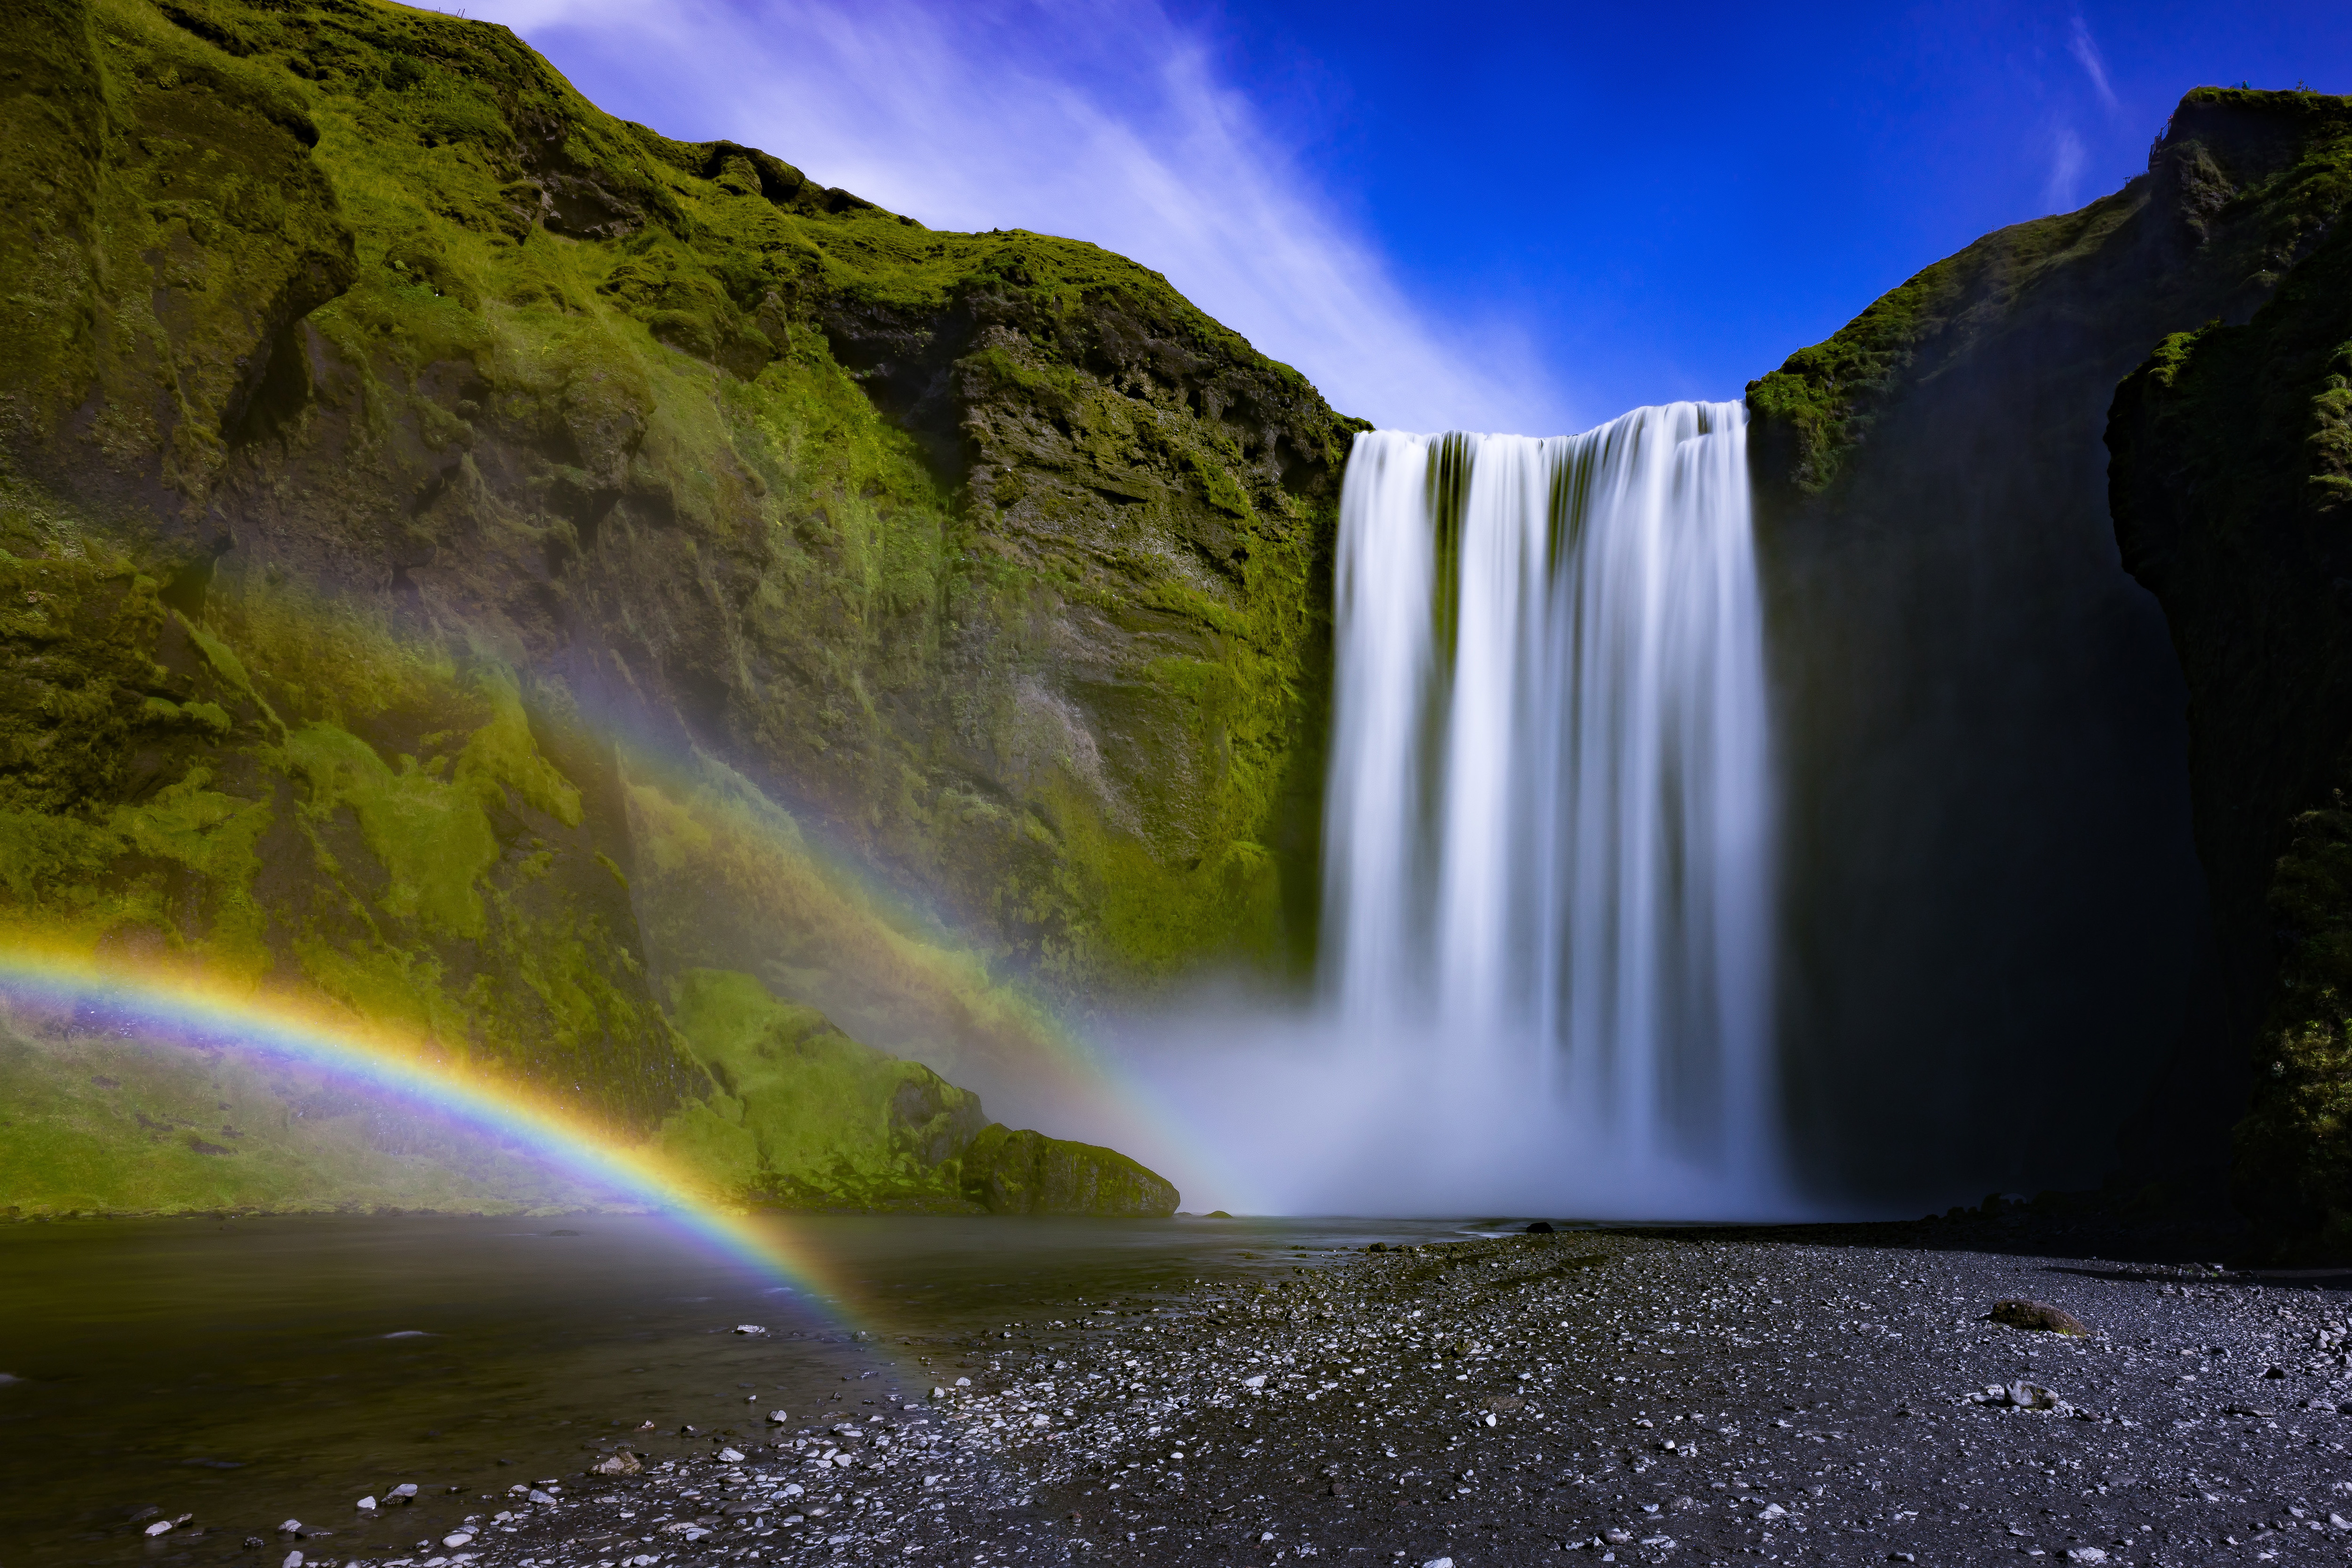
waterfall, body of water, nature, natural landscape, water, water resources, watercourse, sky, rainbow, water feature, meteorological phenomenon, landscape, river, chute, rock, stream